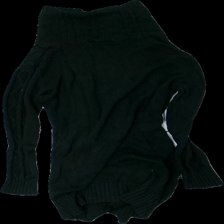
View: back
Type: Cardigan
Category: Ladies
Brand: Havana
Colors: Black
Material: 52% cotton, 48% acrylic
Cut: Regular, C-collar
Size: M
Season: All
Price range: <50
Recommended usage: Export